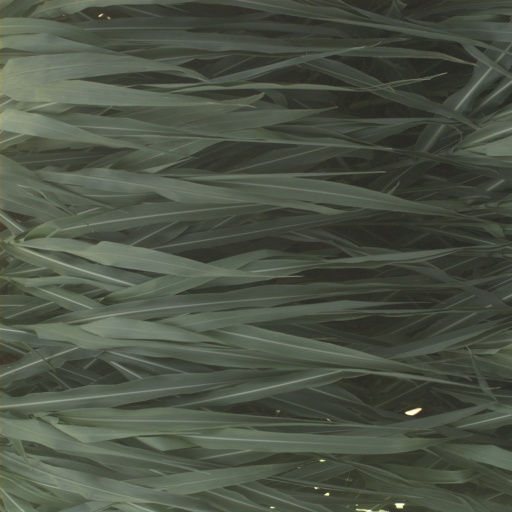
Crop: sorghum